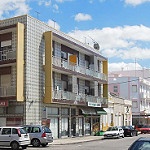
Label: non_damage_buildings_street